Lockheed bribery scandals

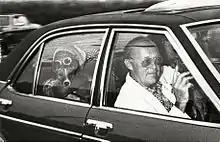
The Dutch Prince Bernhard and Queen Juliana returning from Italy because of developments in the Lockheed scandal. In the back seat Juliana with her dog Sara. The Netherlands, August 26, 1976.

In December 1975, it surfaced that Prince Bernhard of the Netherlands received a $1.1 million bribe in the early 1960s from Lockheed to ensure the Lockheed F-104 would win out over the Dassault Mirage 5 for the purchase contract. He had served on more than 300 corporate boards or committees worldwide and had been praised in the Netherlands for his efforts to promote the economic well-being of the country.